Lionel Pincus

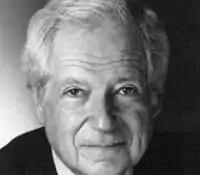
Historical photo of Lionel Pincus

Lionel I. Pincus (March 2, 1931 — October 10, 2009) was an American businessman and philanthropist. He was the founder of the private equity firm Warburg Pincus, running it from 1966 to 2002, and later became the chairman emeritus of the company.